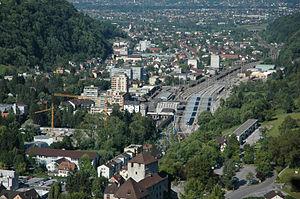
La gare de Feldkirch est une gare ferroviaire autrichienne des lignes du Vorarlberg et de Feldkirch à Buchs. Elle est située dans le quartier Lévis de la ville de Feldkirch dans le Land autrichien du Vorarlberg.
Une gare frontière est une gare ferroviaire dans laquelle sont effectuées les procédures opérationnelles et administratives nécessaires liées au franchissement de la frontière, en particulier pour la douane, le contrôle sanitaire des marchandises et le contrôle des passeports pour les voyageurs.